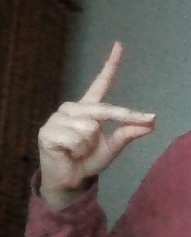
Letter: ta